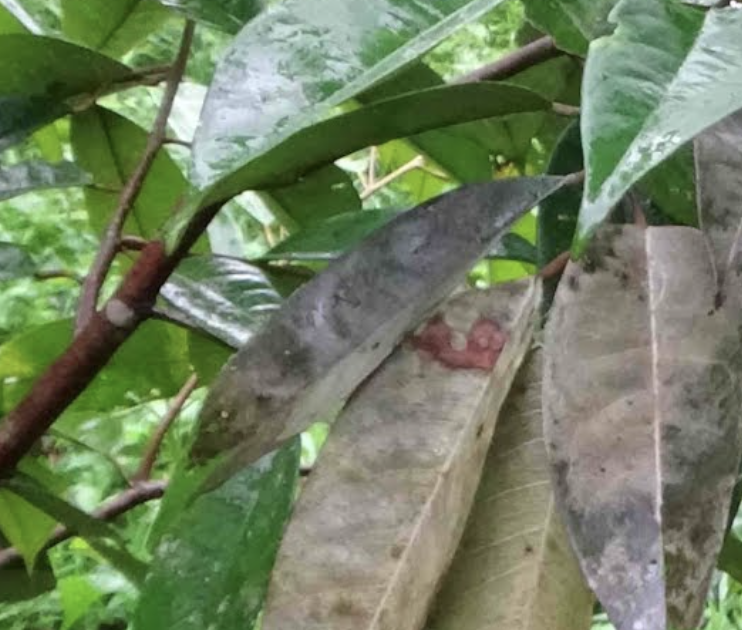
Label: sooty_mold